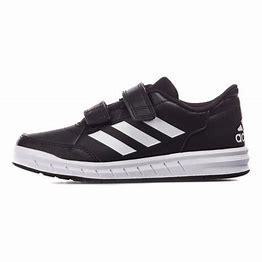
Brand: Adidas
Model: Altasport